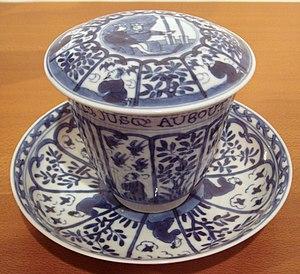
La céramique chinoise, principalement connue pour la porcelaine que les Chinois ont inventée, est riche d'une longue tradition d'innovations techniques et stylistiques.